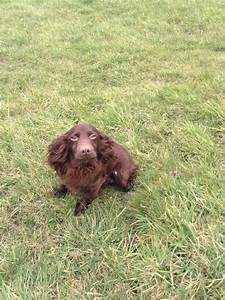
Label: cane